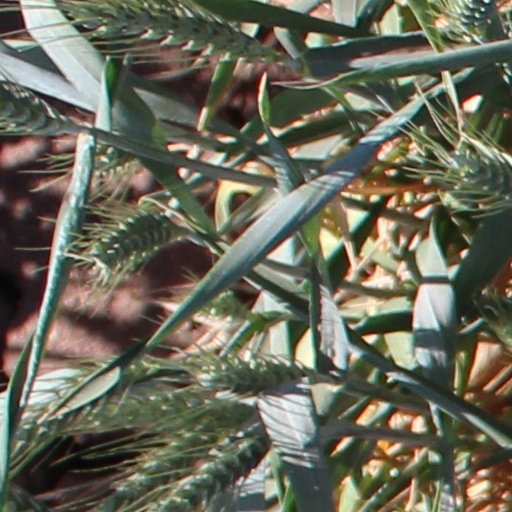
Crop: wheat